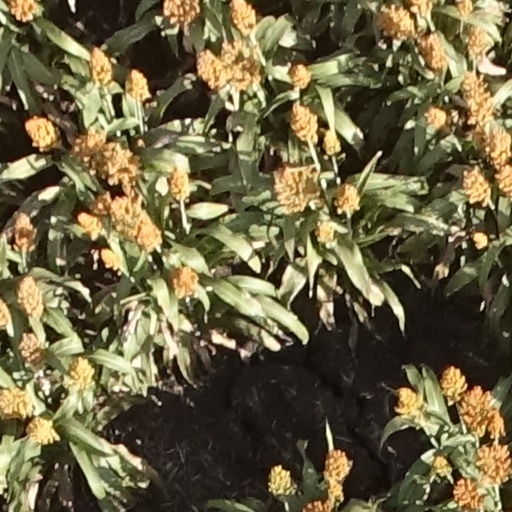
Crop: sorghum